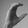
ASL letter: C